Shigetaka Sasaki

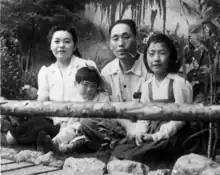
Sasaki and his family about two years before they were forcibly relocated to Tashme Internment Camp

Japan's attack on Pearl Harbor on 7 December 1941 began the war between the Japanese Empire and the Allies, including Canada. This sparked fears of a Japanese invasion on the Pacific coast in a context of already long-standing anti-Asian racism (Japantown was targeted during the 1907 anti-Asian riots in Vancouver, and most Japanese Canadians did not have the right to vote until 1949, for example). On 25 February 1942 the federal government invoked the "War Measures Act" to order the removal of all Japanese Canadians residing within 100 miles (160 km) of the Pacific coast, even though about 77% of them were British subjects (Canadian citizenship was not instituted until 1946) and 61% were Canada-born "nisei".